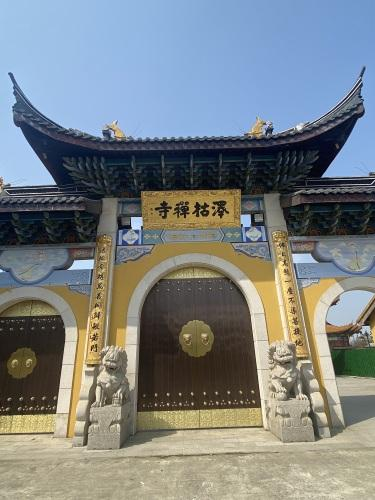
地标名称：泽枯禅寺
所在城市：无锡市·江阴市